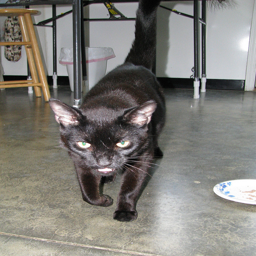
A black house cat is walking at something
A black cat walking across a kitchen floor
A black cat walking across a kitchen floor.
An aggressive black cat with blue eyes facing the camera
a black cat walks inside of a house